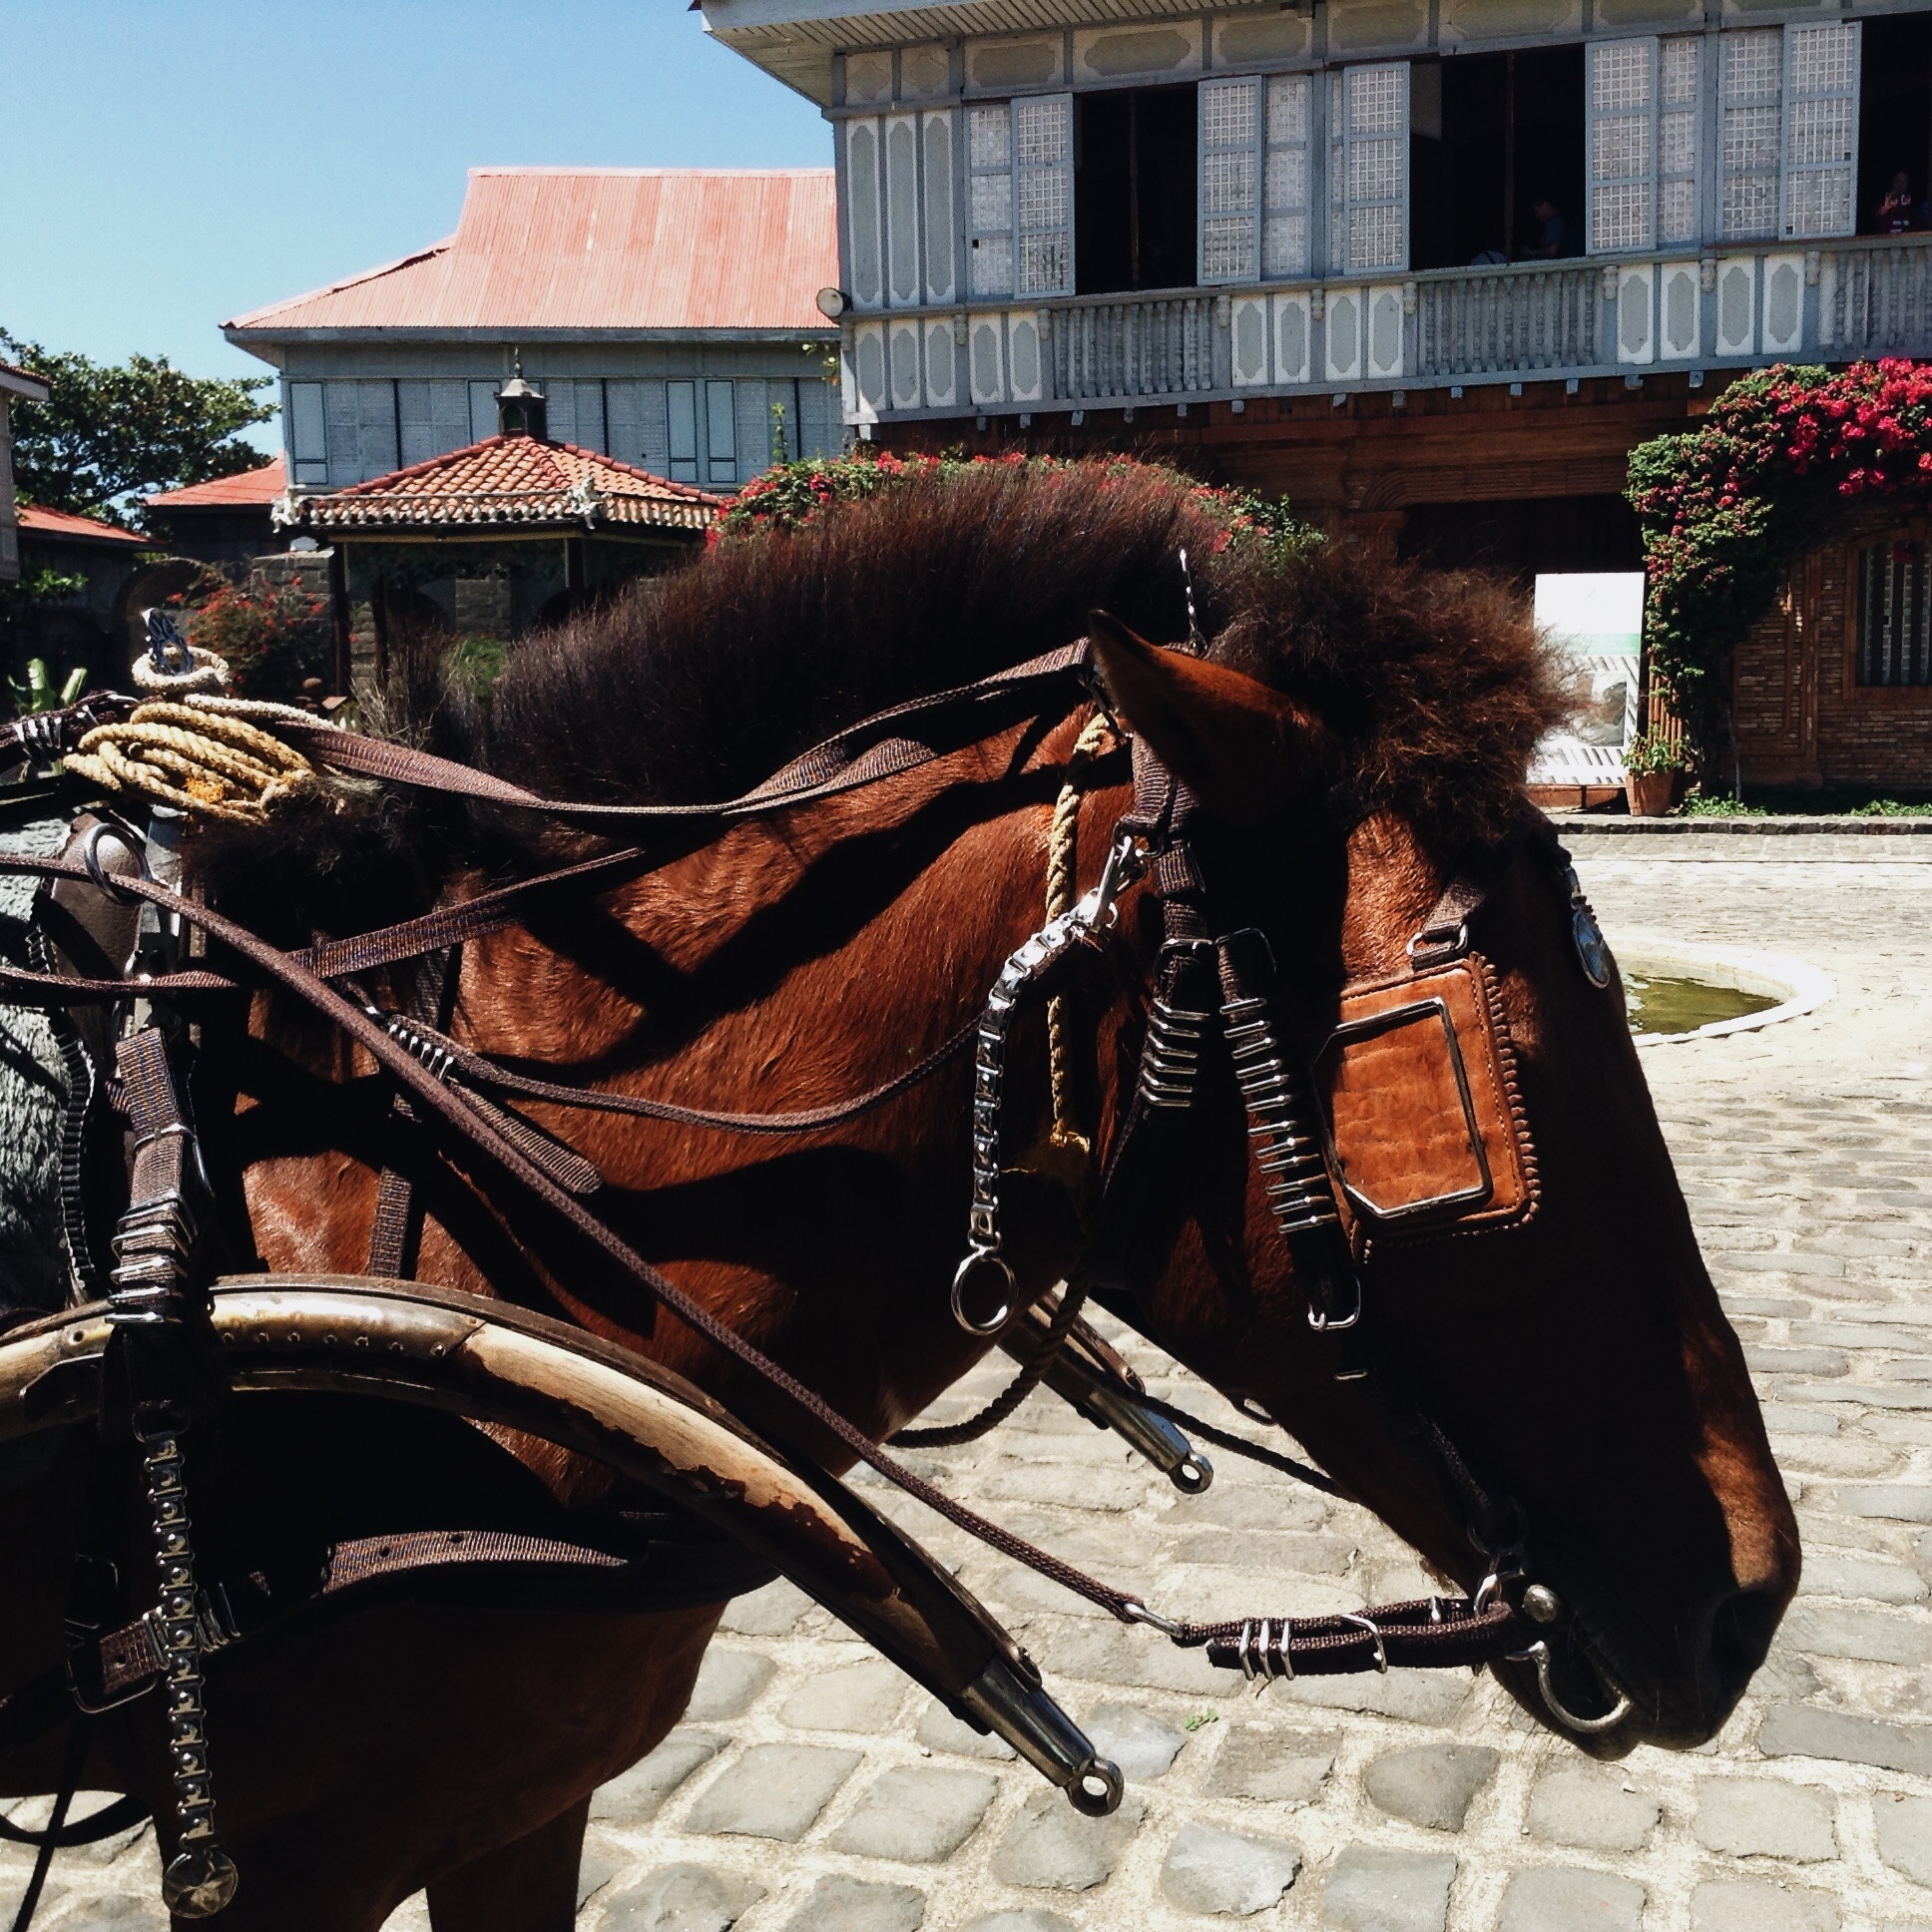
vehicle, horse, carriage, middle ages, pack animal, horse like mammal, horse tack